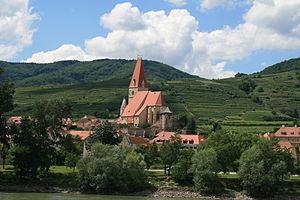
Longtemps, la viticulture fut une spécialité de quelques pays — dont la Grèce, l'Italie, la France, l'Allemagne, l'Espagne et le Portugal — mais aujourd'hui, une cinquantaine de pays peuvent disputer à l'Europe le privilège de planter des vignes et de récolter du vin. La tradition biblique selon laquelle la divinité aurait accordé à Noé échoué sur le mont Ararat le privilège de planter la vigne recouvre une réalité historique puisque les premières vignes cultivées pendant l'Antiquité l'ont été dans le Croissant fertile. Toutefois, les recherches scientifiques ont prouvé que les premières vinifications se sont faites dans l'actuelle Géorgie il y a près de 8'000 ans.